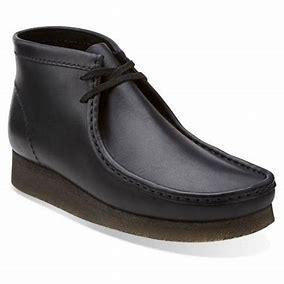
Brand: Clarks
Model: S Wallabee